Imperial (automobile)

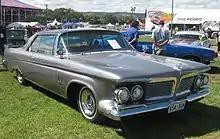
1962 Imperial Custom Southampton two-door

Styling changes for 1958 were limited to the front grille and bumper. Quad headlights became standard. The 1958 Imperial is credited with the introduction of cruise control, which was called "Auto-Pilot", and was available on the Imperial, and on Chrysler New Yorker, 300, Saratoga and Windsor models. Power door locks were another new option. Sales slipped to 16,133 in a recession year. Dealers were frustrated with buyers referring to the cars as a Chrysler Imperial, which impacted sales as Imperial was not seen as having Cadillac's or Lincoln's prestige. It didn't help that Imperial continued to be sold at Chrysler dealerships, instead of standalone dealers, although it did have a separate Imperial dealership sign.